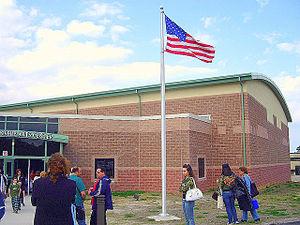
Stafford Township est une municipalité américaine située dans le comté d'Ocean au New Jersey.